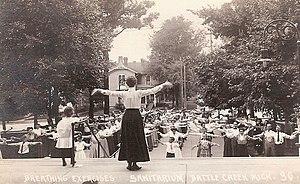
Le sanitarium de Battle Creek est un ancien centre hospitalier adventiste situé à Battle Creek dans le Michigan. Il fut le premier hôpital du système médical adventiste, qui comprend aujourd’hui 760 établissements à but non lucratif dans le monde entier. Ce monument historique de l'État du Michigan est actuellement le Centre fédéral Hart-Dole-Inouye.
John Harvey Kellogg, né le 26 février 1852 à Tyrone dans le Michigan et mort le 14 décembre 1943 à Battle Creek dans le Michigan, était médecin et chirurgien américain adventiste. Il dirigea le sanitarium de Battle Creek pendant une soixantaine d'années, préconisant les principes de santé de l'Église adventiste du septième jour dont il était membre.